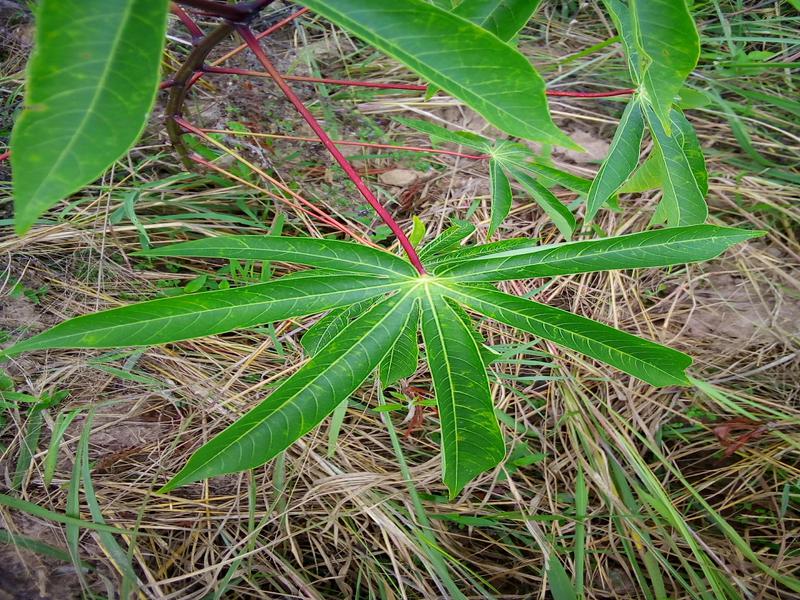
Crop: cassava
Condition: brown_streak_disease